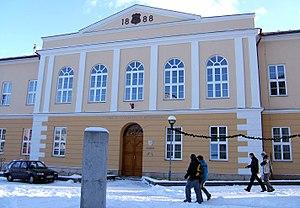
L'Université catholique de Ružomberok est une université située dans la ville de Ružomberok dans le nord de la Slovaquie. Elle fut fondée par une loi de 2000 et fut officiellement établie le 10 juillet 2000.